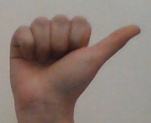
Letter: dhad